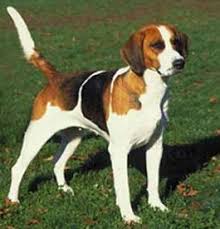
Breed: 223-n000074-English_foxhound